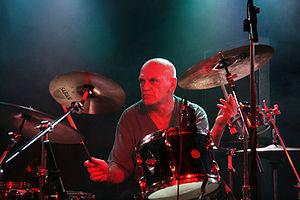
Guy Evans est un batteur et percussionniste anglais, principalement connu en tant que membre du groupe de rock progressif Van der Graaf Generator, dont il est, avec le parolier Peter Hammill, le seul membre constant.